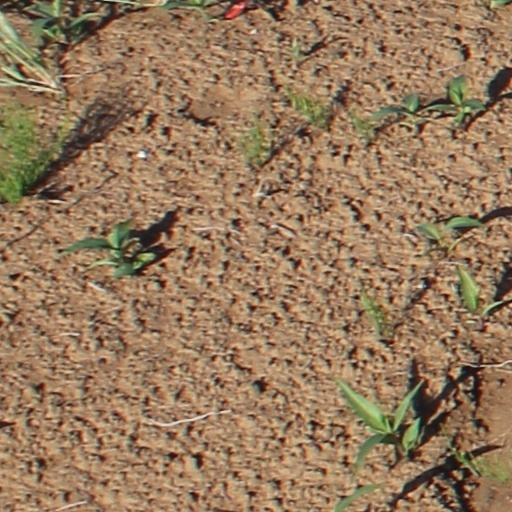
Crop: wheat